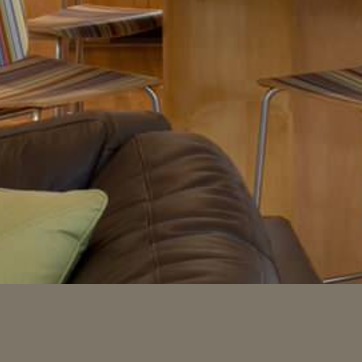
Material: leather